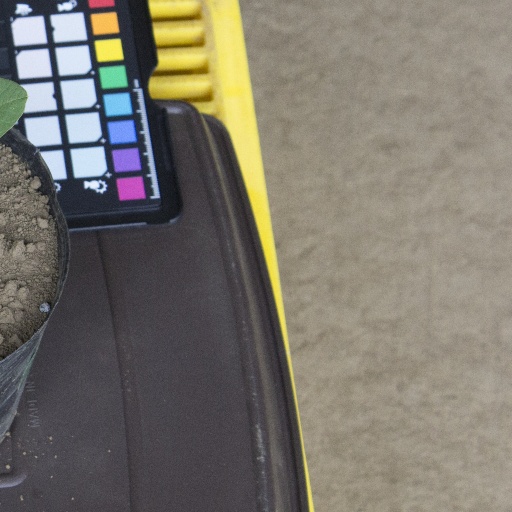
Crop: soybean